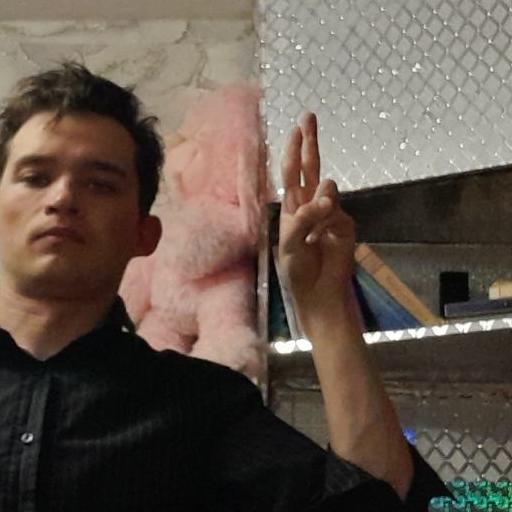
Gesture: two_up